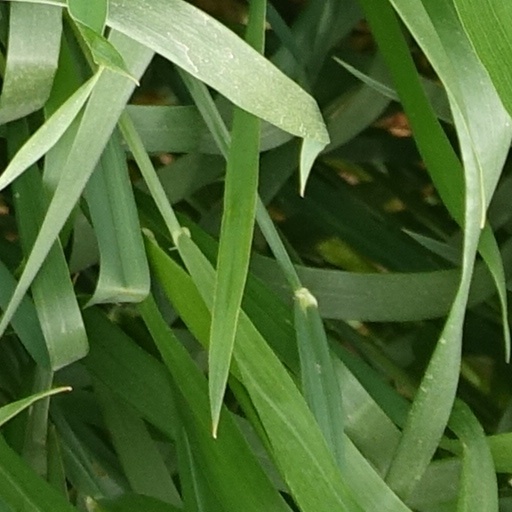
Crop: wheat